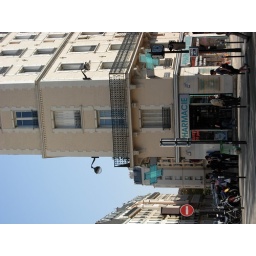
The neon green signs throughout Paris lead the way to legal drugs in a fashionable and casino-like way.